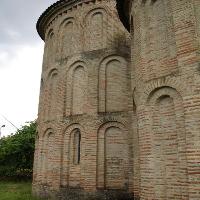
Weather: cloudy or overcast